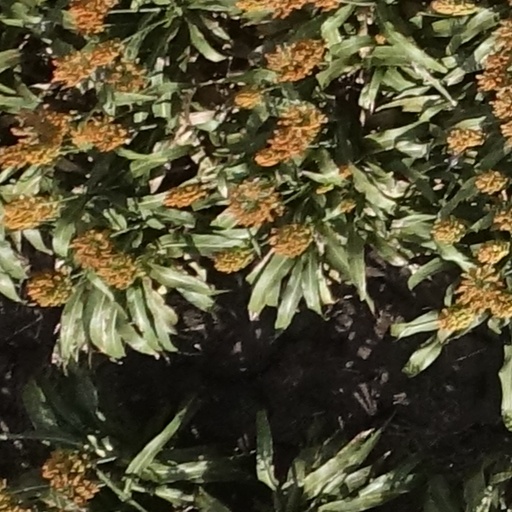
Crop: sorghum